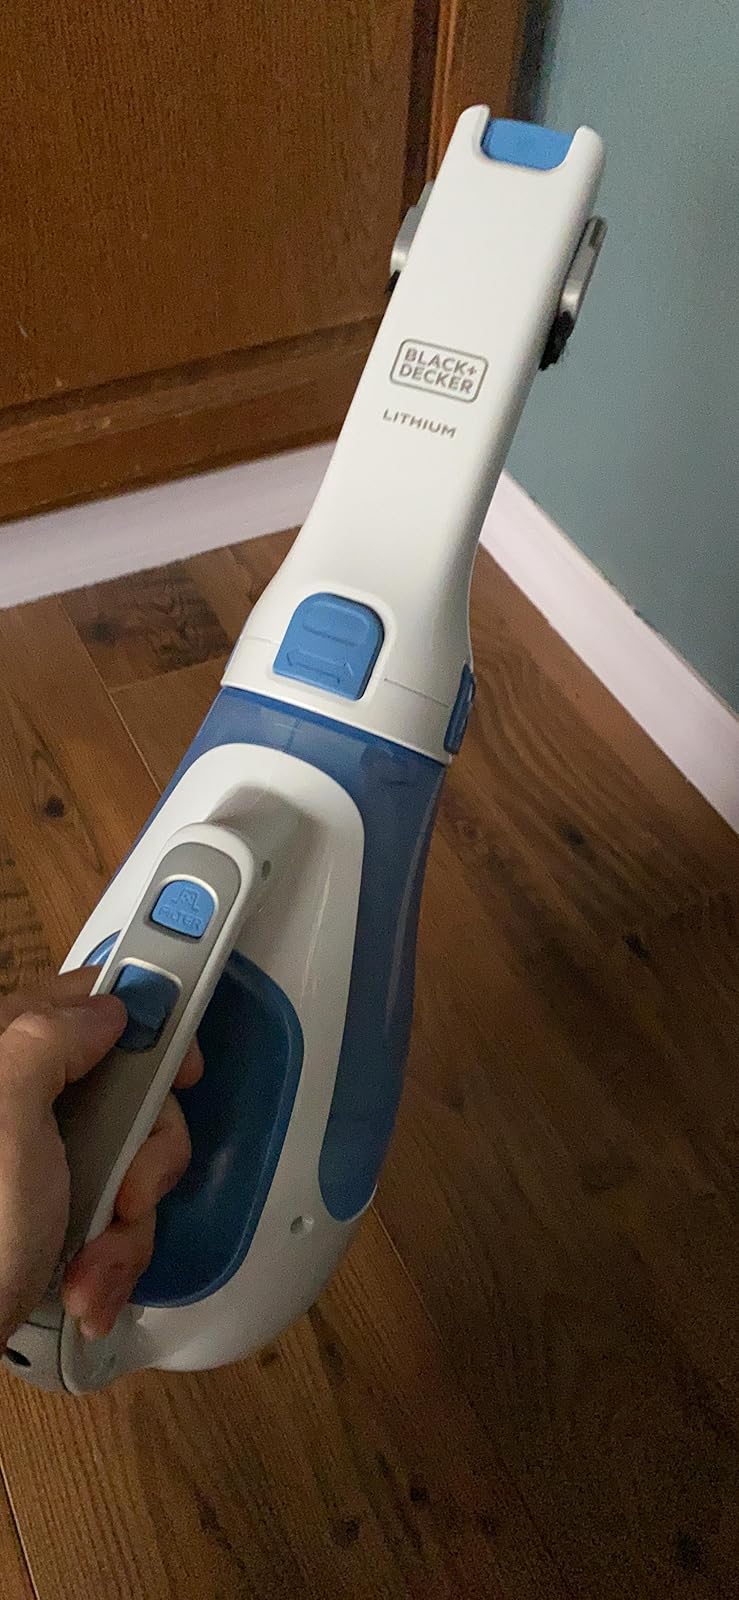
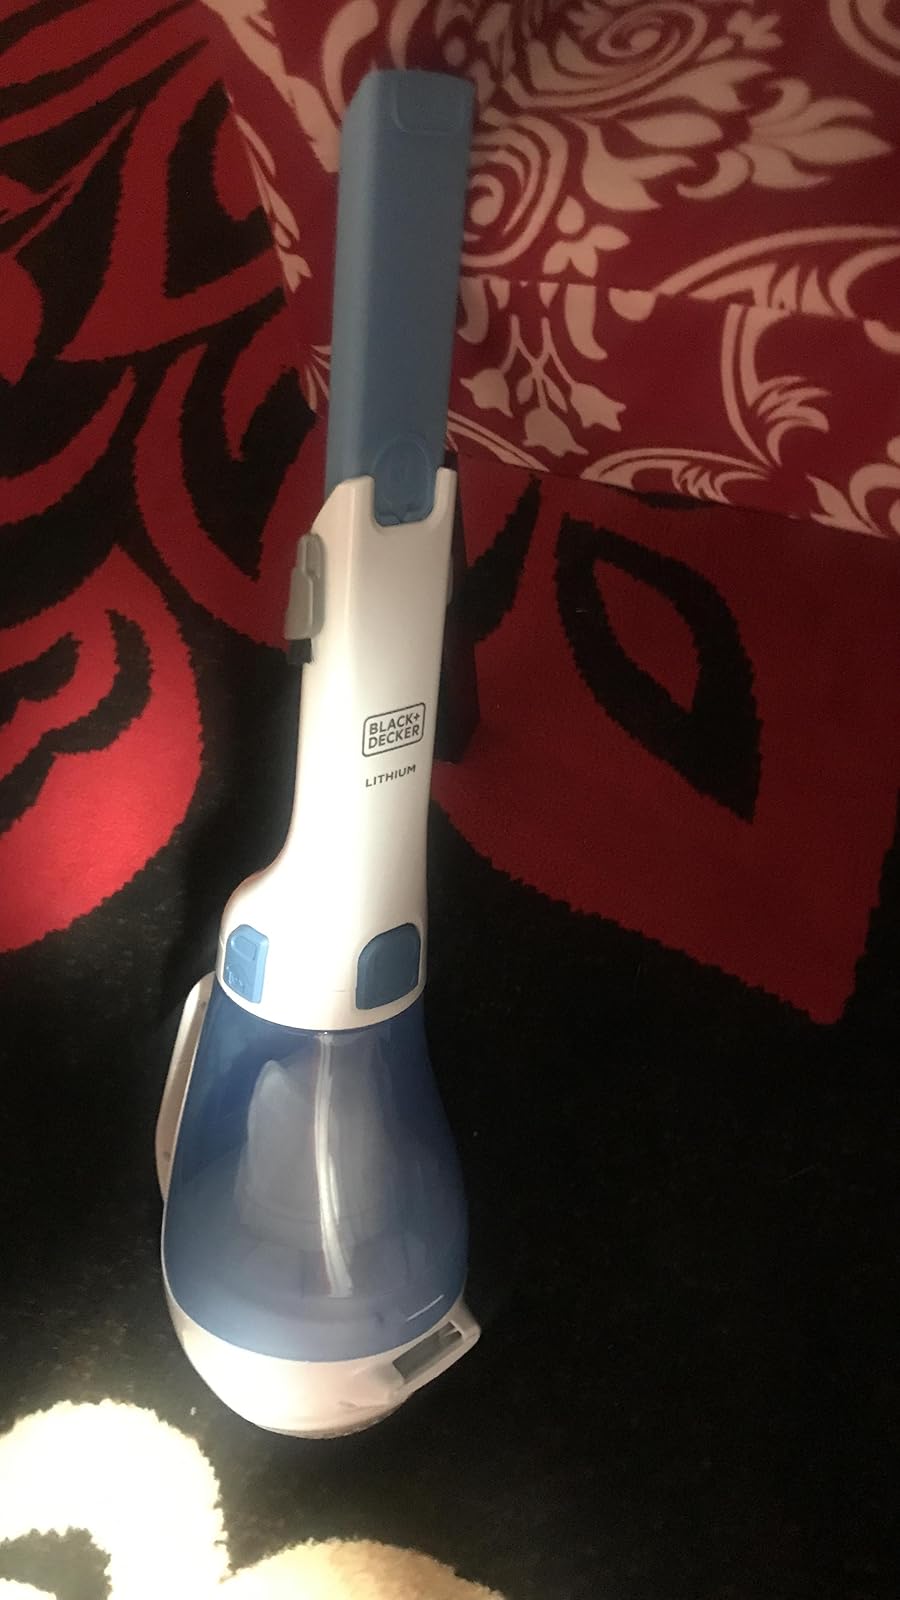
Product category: items_vacuum
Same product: yes